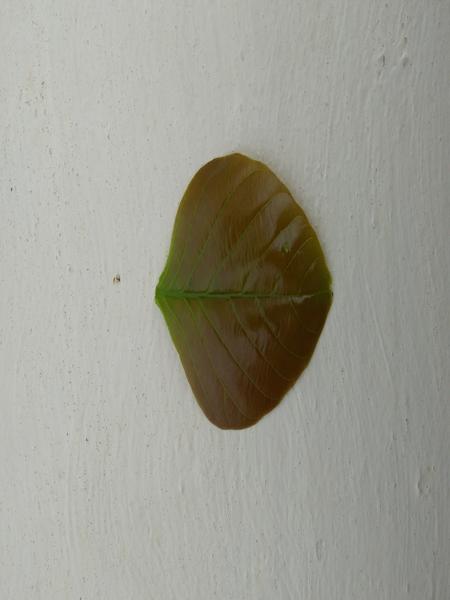
Plant: Honge